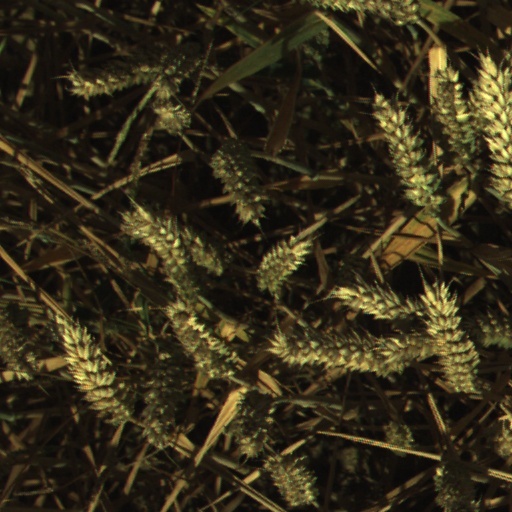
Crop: wheat